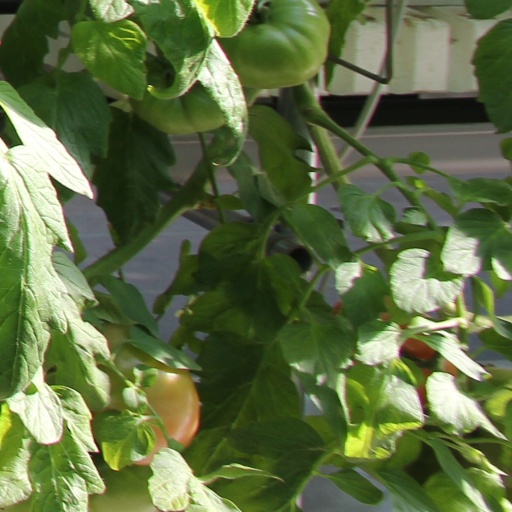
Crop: tomato